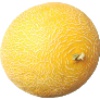
Label: Cantaloupe 1